Courtney Gilmour

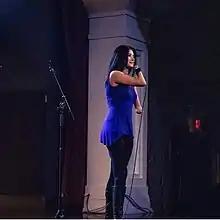
Gilmour performing at The Great Hall in Toronto

Courtney Gilmour is a Canadian stand-up comedian, whose performances centre on her experiences as a congenital triple amputee. She is most noted as the joint winner with D.J. Mausner of the annual Homegrown Comics competition for emerging Canadian comedians at the 2017 Just for Laughs festival.